M62 coach bombing

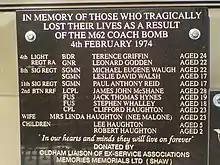
Plaque unveiled in Oldham in 2010 in memory of the victims of the M62 coach bombing

One member of the Royal Regiment of Fusiliers killed in the explosion was 23-year-old Corporal Clifford Haughton, whose entire family, consisting of his wife, Linda (also 23), and sons Lee, aged 5, and Robert, aged 2, were also killed. All four had been sitting directly above the bomb, and all were killed instantly.